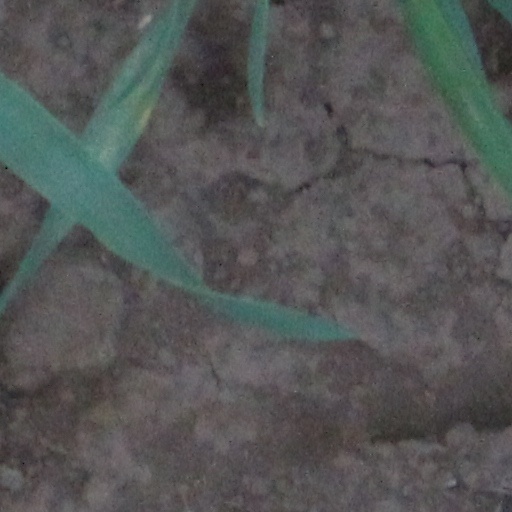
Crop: wheat